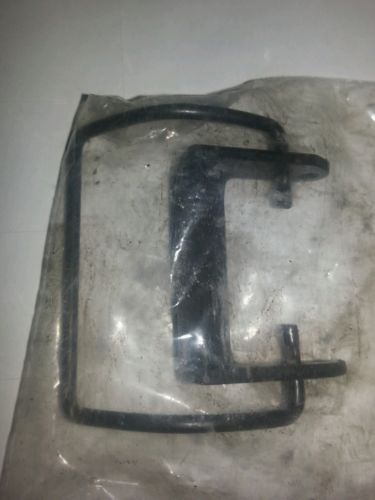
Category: stapler